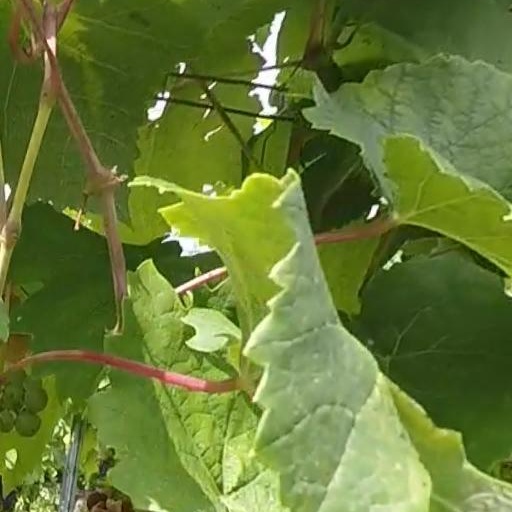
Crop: grape